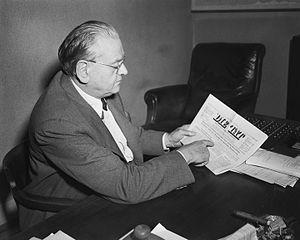
Die Tat est un journal suisse publié de 1935 à 1978 par la Migros, d'abord comme hebdomadaire, ensuite comme quotidien du soir et finalement au format tabloïd le matin.